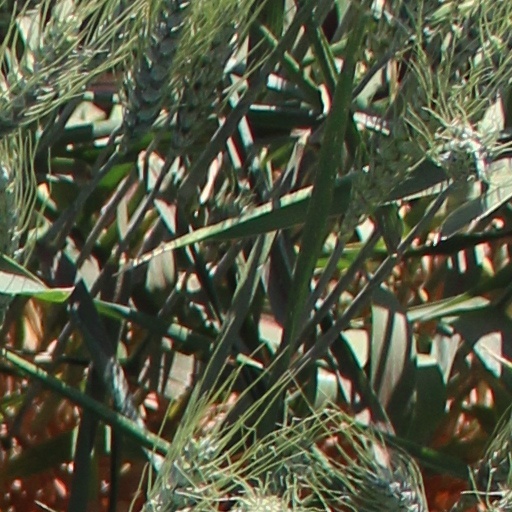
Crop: wheat